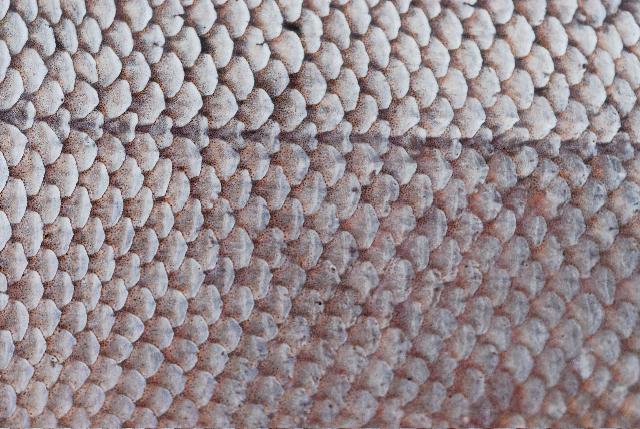
Texture: scaly